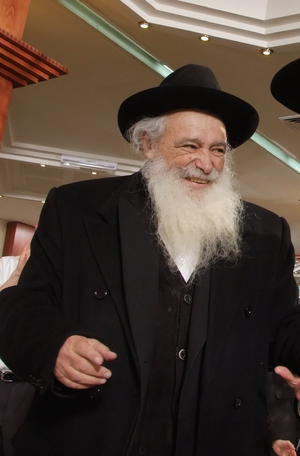
Avigdor Nebenzahl est un rabbin orthodoxe israélien, posek et Rosh Yeshiva, ancien grand-rabbin de la vieille ville de Jérusalem.